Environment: real
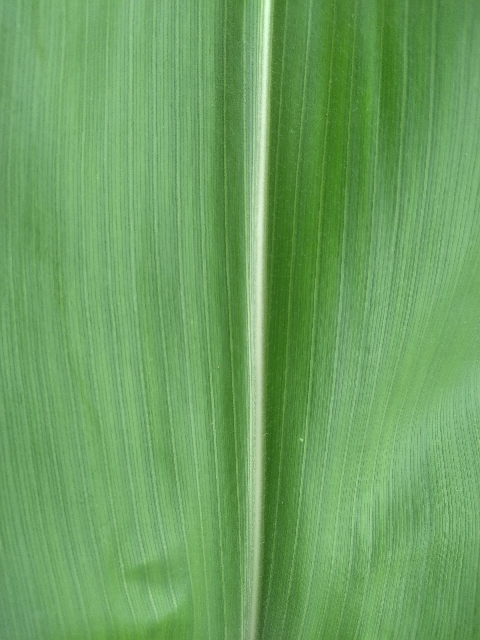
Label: healthy